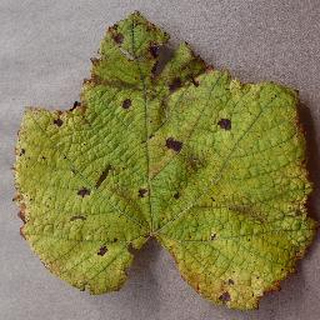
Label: grape_leaf_blight